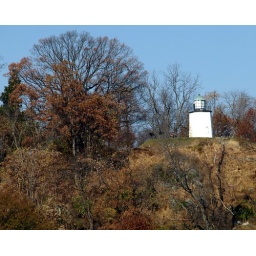
Built of blue split stone in 1826, the oldest lighthouse on the Hudson is a three-story octagonal structure.